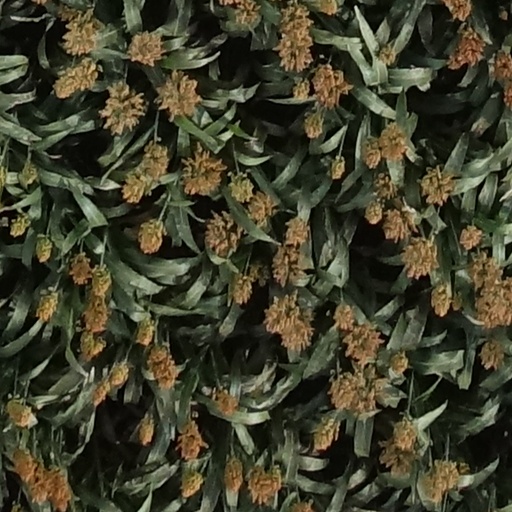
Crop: sorghum